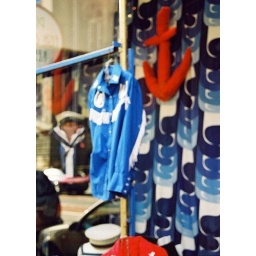
Window display from &amp;quot;The Rusty Zip&amp;quot; retro clothing shop across the road from Bristo Square in Edinburgh